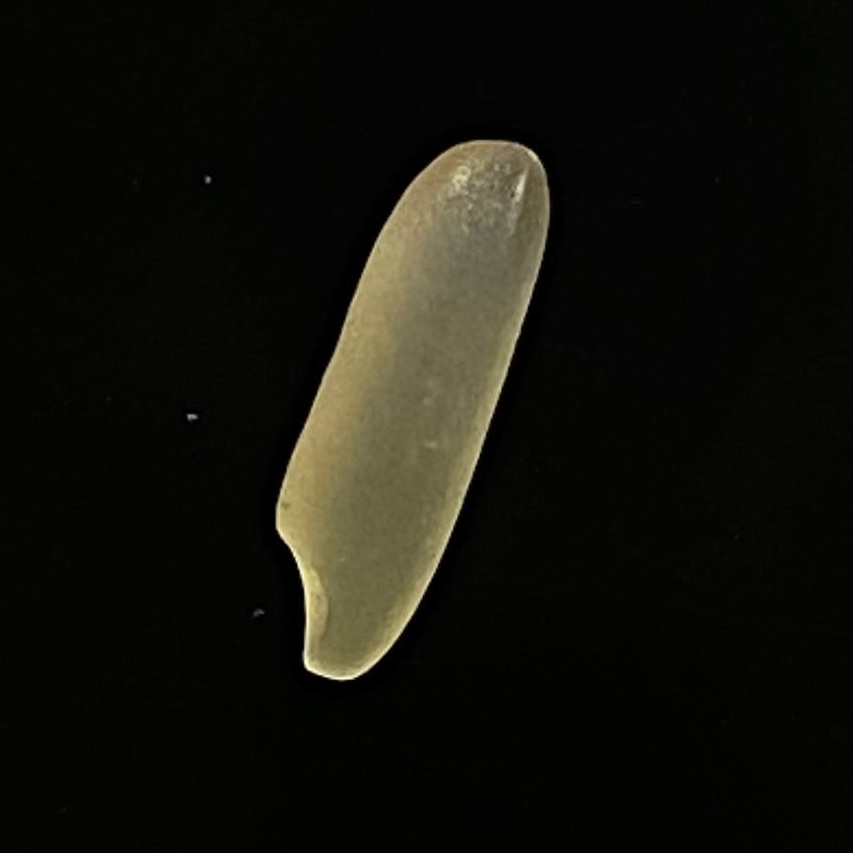
Rice variety: Bashmoti